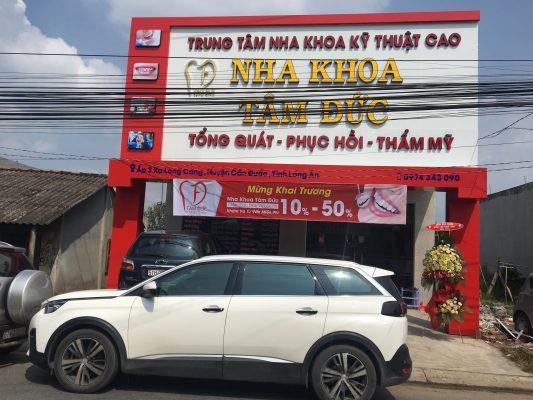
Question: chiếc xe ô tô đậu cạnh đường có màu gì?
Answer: chiếc xe ô tô có màu trắng